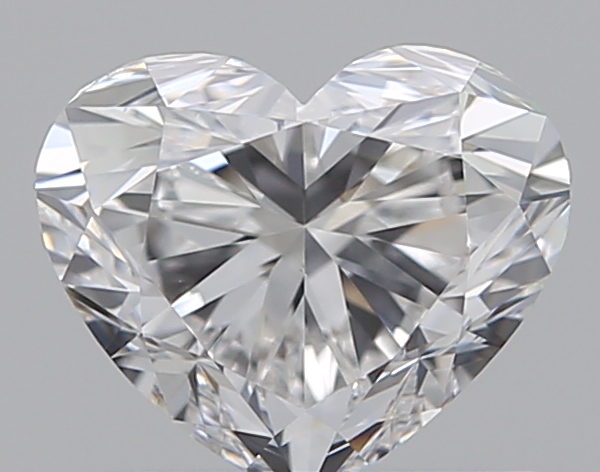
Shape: heart
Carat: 0.7
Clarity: VS2
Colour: E
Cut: GD
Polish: EX
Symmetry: VG
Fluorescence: N
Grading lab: GIA
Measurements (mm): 5.08 x 6.04 x 3.61